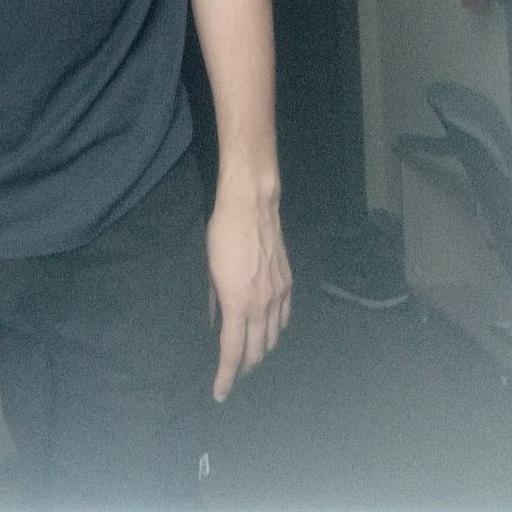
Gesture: no_gesture